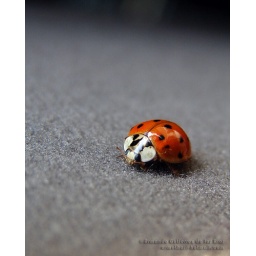
This little bug was really lost in the seat of my car lol...